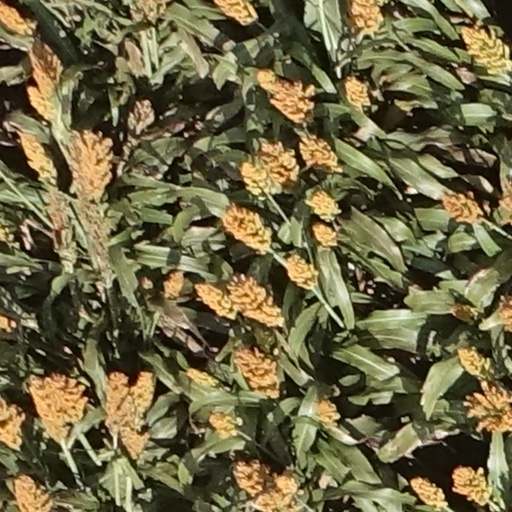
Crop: sorghum